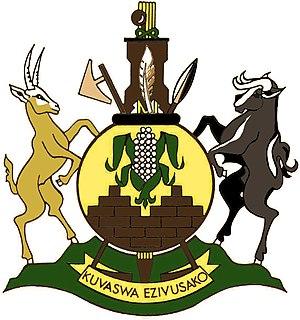
Le KwaNdebele était un bantoustan situé dans l'ancienne province du Transvaal d'Afrique du Sud, aujourd'hui dans la province de Mpumalanga. Le KwaNdebele fut un État autonome non reconnu de 1981 à 1994 dans le cadre du régime d'apartheid. Il regroupait principalement des africains de l'ethnie ndébélée.